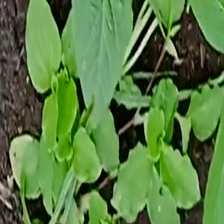
Weed species: Kena_(Commplina_benghalensio)